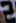
Number: 2